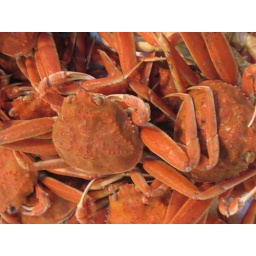
Shellfish on sale at Tsukiji fish market in Tokyo